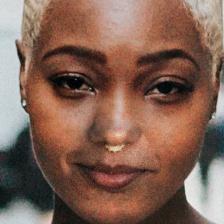
Label: faces